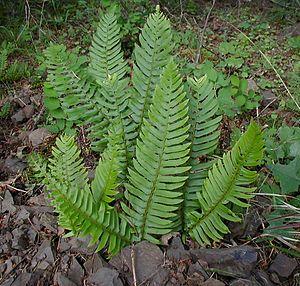
Polystichum munitum, parfois nommé Polystic à épées, est une espèce de fougères de la famille des Dryopteridaceae. Elle est indigène de l'ouest de l'Amérique du Nord.